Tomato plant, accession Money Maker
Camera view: tilt-top (135 deg); turntable rotation: 120 degrees
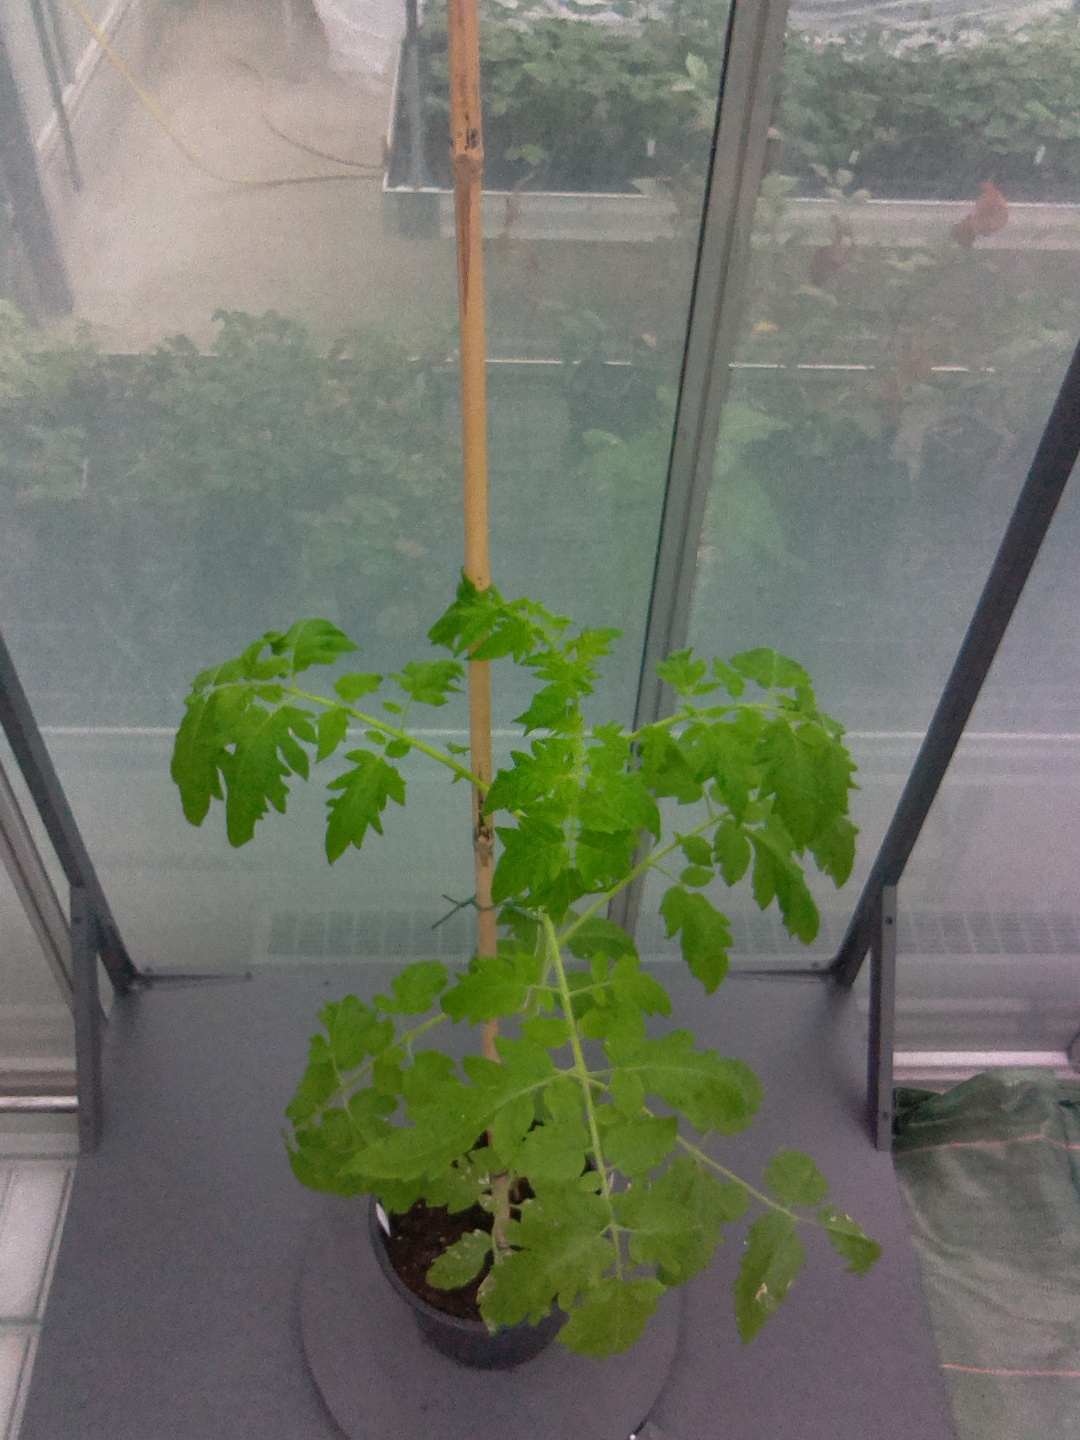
BBCH growth stage 15: 10 of true leaves visible